Simone Petilli

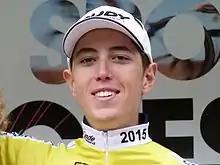
Petilli in 2015.

Simone Petilli (born 4 May 1993) is an Italian cyclist, who currently rides for UCI WorldTeam . Petilli signed a contract to join the team for the 2016 season. He was named in the start list for the 2016 Giro d'Italia.